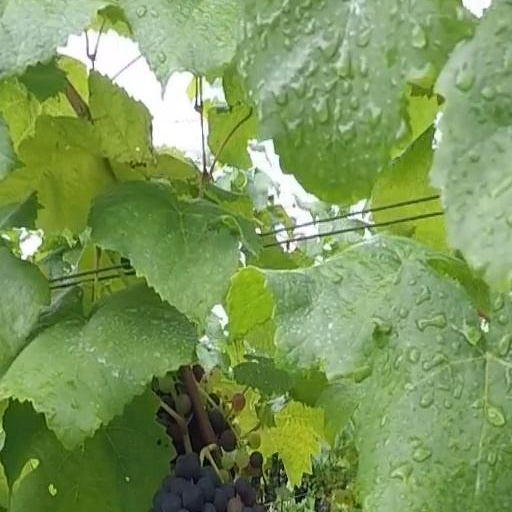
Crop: grape